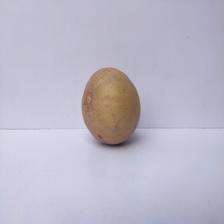
Size: Large